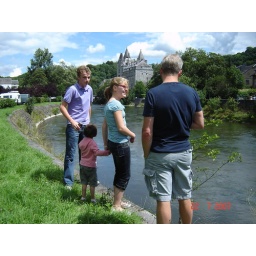
Durbuy river and castle in the city centre